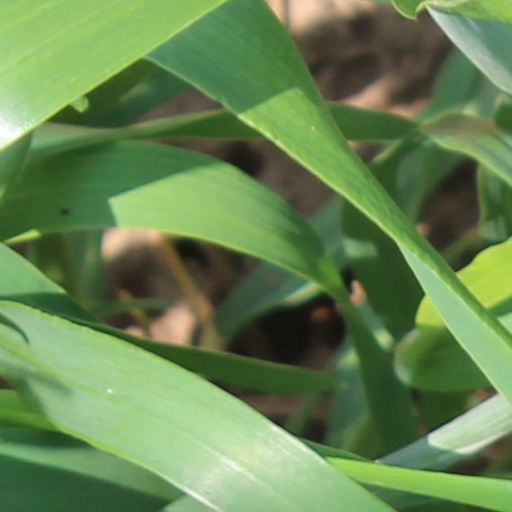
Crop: wheat